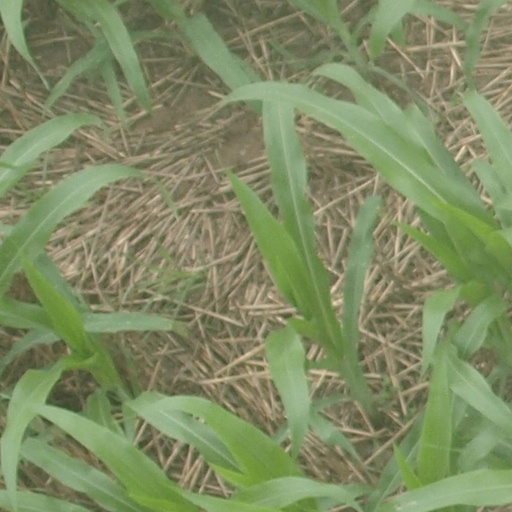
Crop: maize; corn